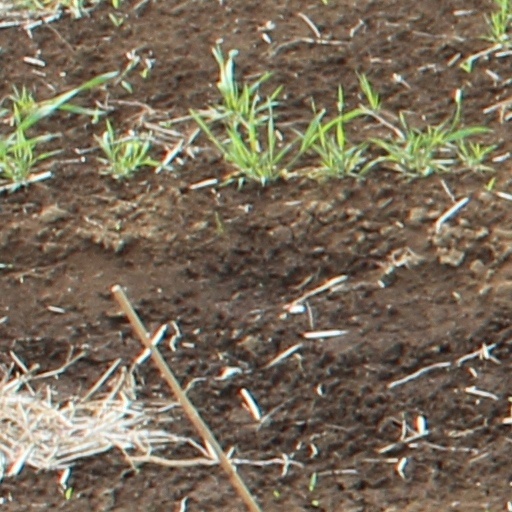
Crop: wheat